Resonance (sociology)

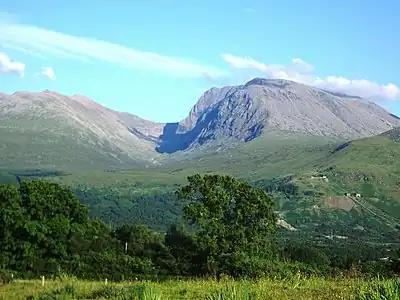

Relations that are controlling, hostile or anxious result in "silent", non-resonant experiences. Rosa argues that much of consumer culture promises resonance commenting ""Buy yourself resonance"! is the implicit siren song of nearly all advertising campaigns and sales pitches." However, the attempt to control the experience of resonance ends up inhibiting the experience by instrumentalising it. Rosa argues that mediopassivity, a stance of the subject being not entirely active or passive in an experience allows enough uncontrollability for resonance to take place. Another prerequisite for the establishment of resonances are the strong evaluations of the subject, which give the object a significance that goes beyond desire or attractiveness.